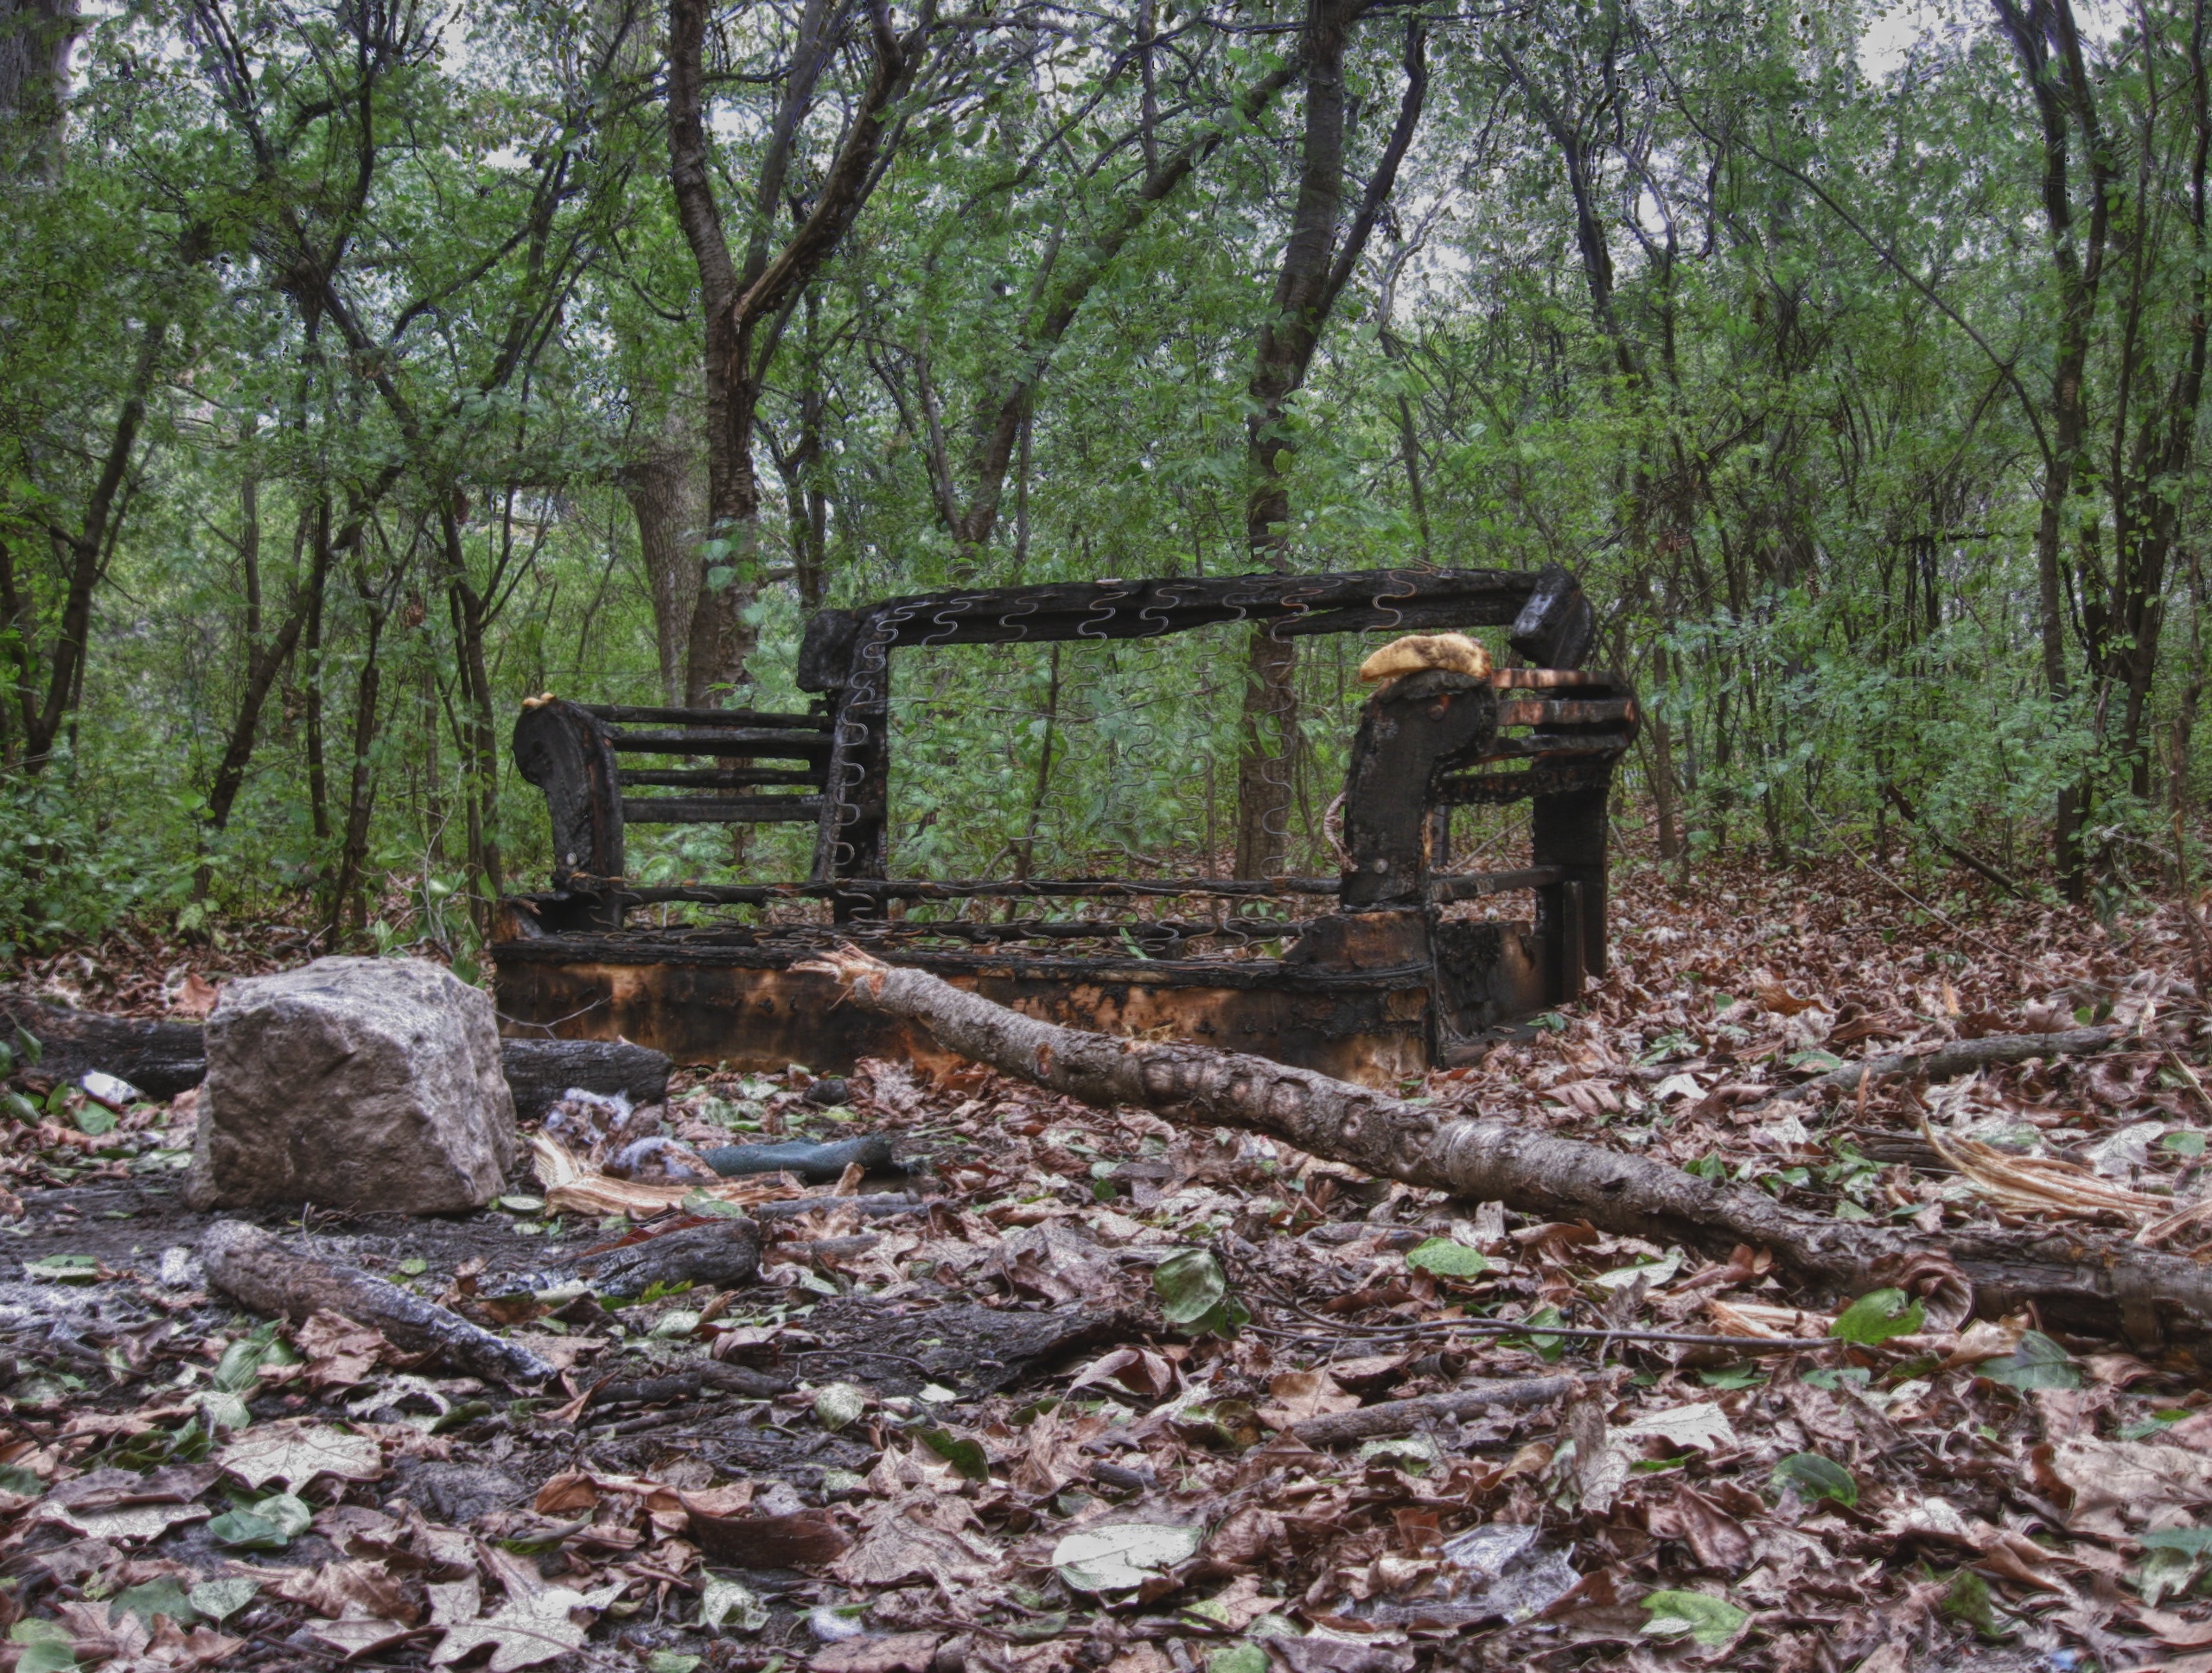
tree, nature, forest, wood, track, trail, bench, chair, sadness, park, fire, empty, burnt, outdoors, sad, outside, ruins, woodland, nobody